Dipankar Das Sarma

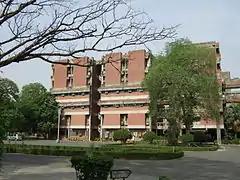
IIT Kanpur-Sarma's alma mater

Dipankar Das Sarma was born on 15 September 1955 in Kolkata, in West Bengal. He did a five-year integrated masters course in Physics from the Indian Institute of Technology, Kanpur in 1977 and enrolled for research at the Indian Institute of Science, (IISc) Bengaluru from where he secured his PhD in 1982 under the tutelage of renowned solid state chemist, C. N. R. Rao. He worked as a research associate at IISc for one year (1982–83), moved to Forschungszentrum Jülich, (Jülich Research Centre) Germany as a guest scientist in 1984 and returned to IISc as a lecturer in 1986. He stayed at IISc where he became the assistant professor in 1989, associate professor in 1993 and a professor in 1999. He remains a professor at Solid State and Structural Chemistry Unit at the institution. He also served as a visiting professor at the University of Tokyo (2001–02) and at the Istituto di Struttura della Materia, CNR at their Rome and Trieste centres in 2002.